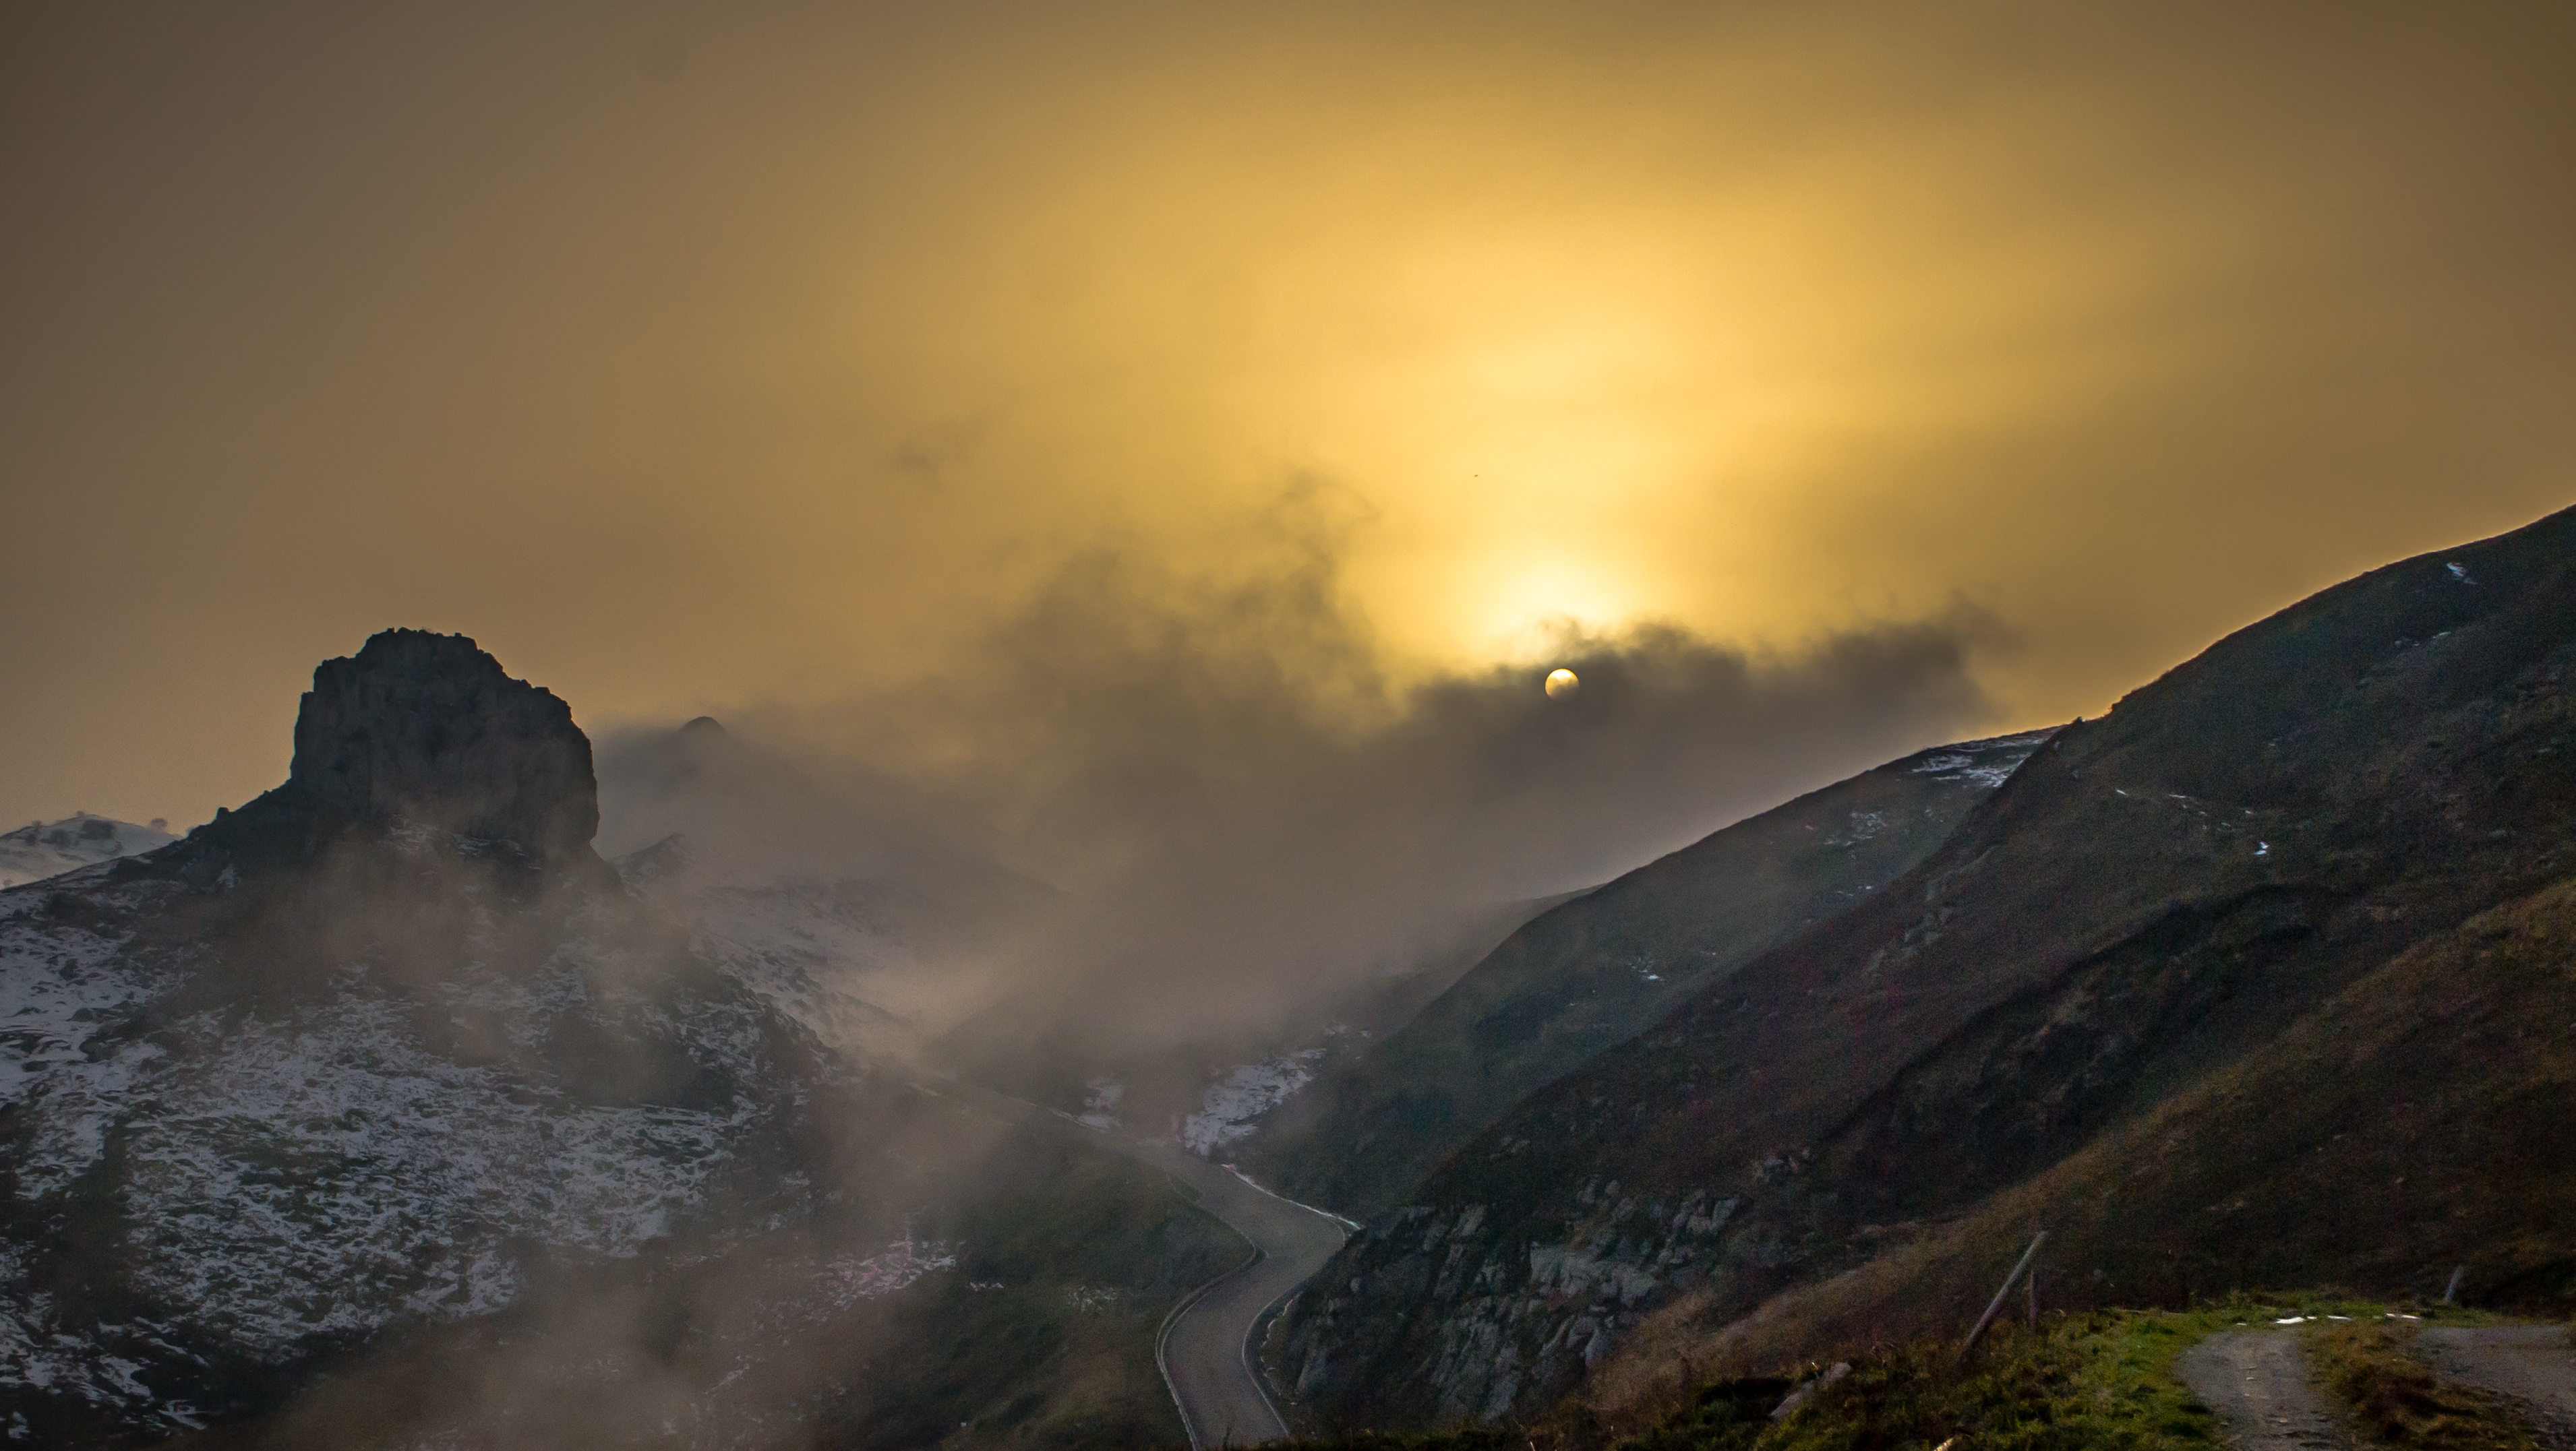
landscape, nature, rock, mountain, cloud, sky, fog, sunrise, sunset, mist, sunlight, morning, hill, dawn, mountain range, dusk, evening, weather, summit, landform, geographical feature, atmospheric phenomenon, mountainous landforms